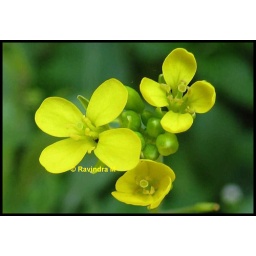
This was taken in the mud bed along my  My house in Belgaum.